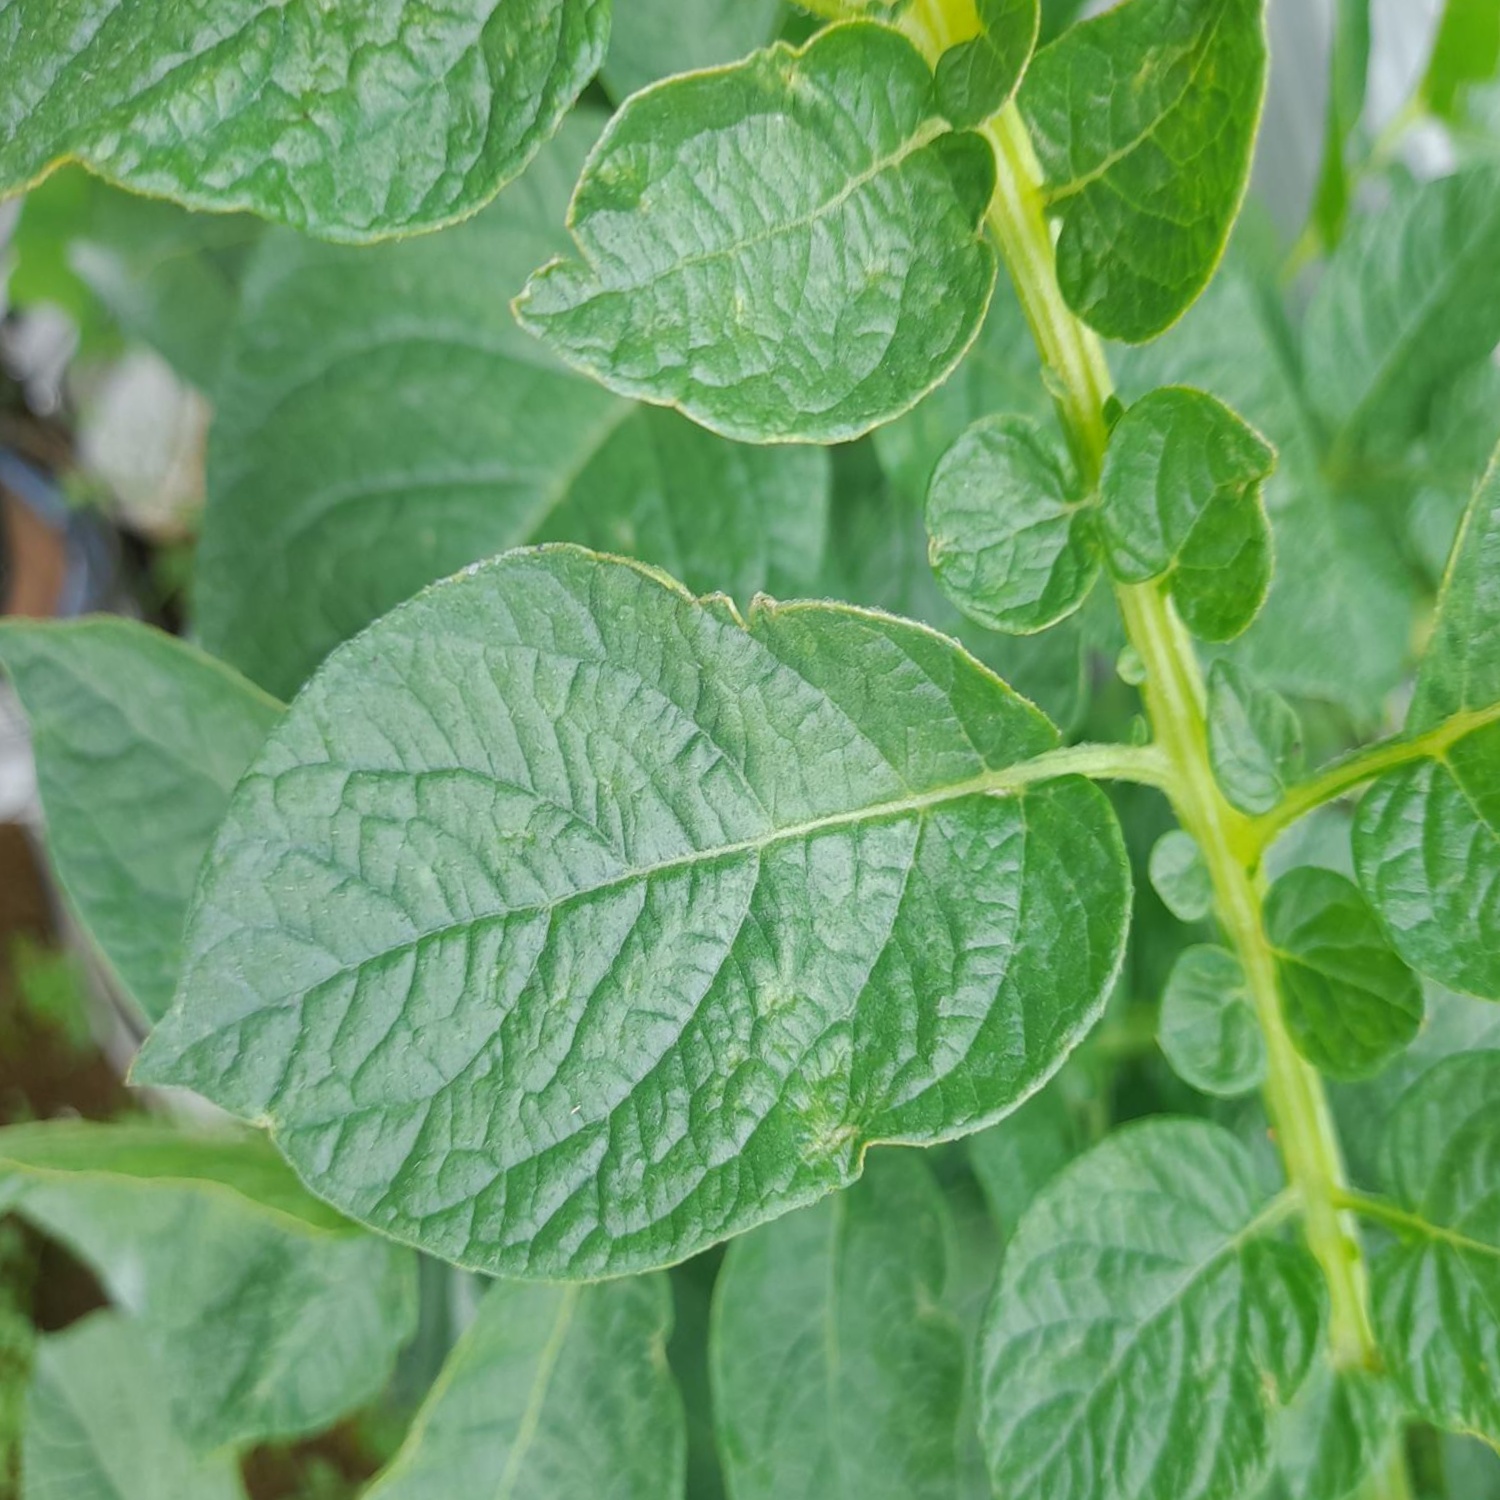
Etiqueta: Virus